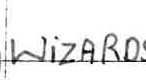
Label: Wizards